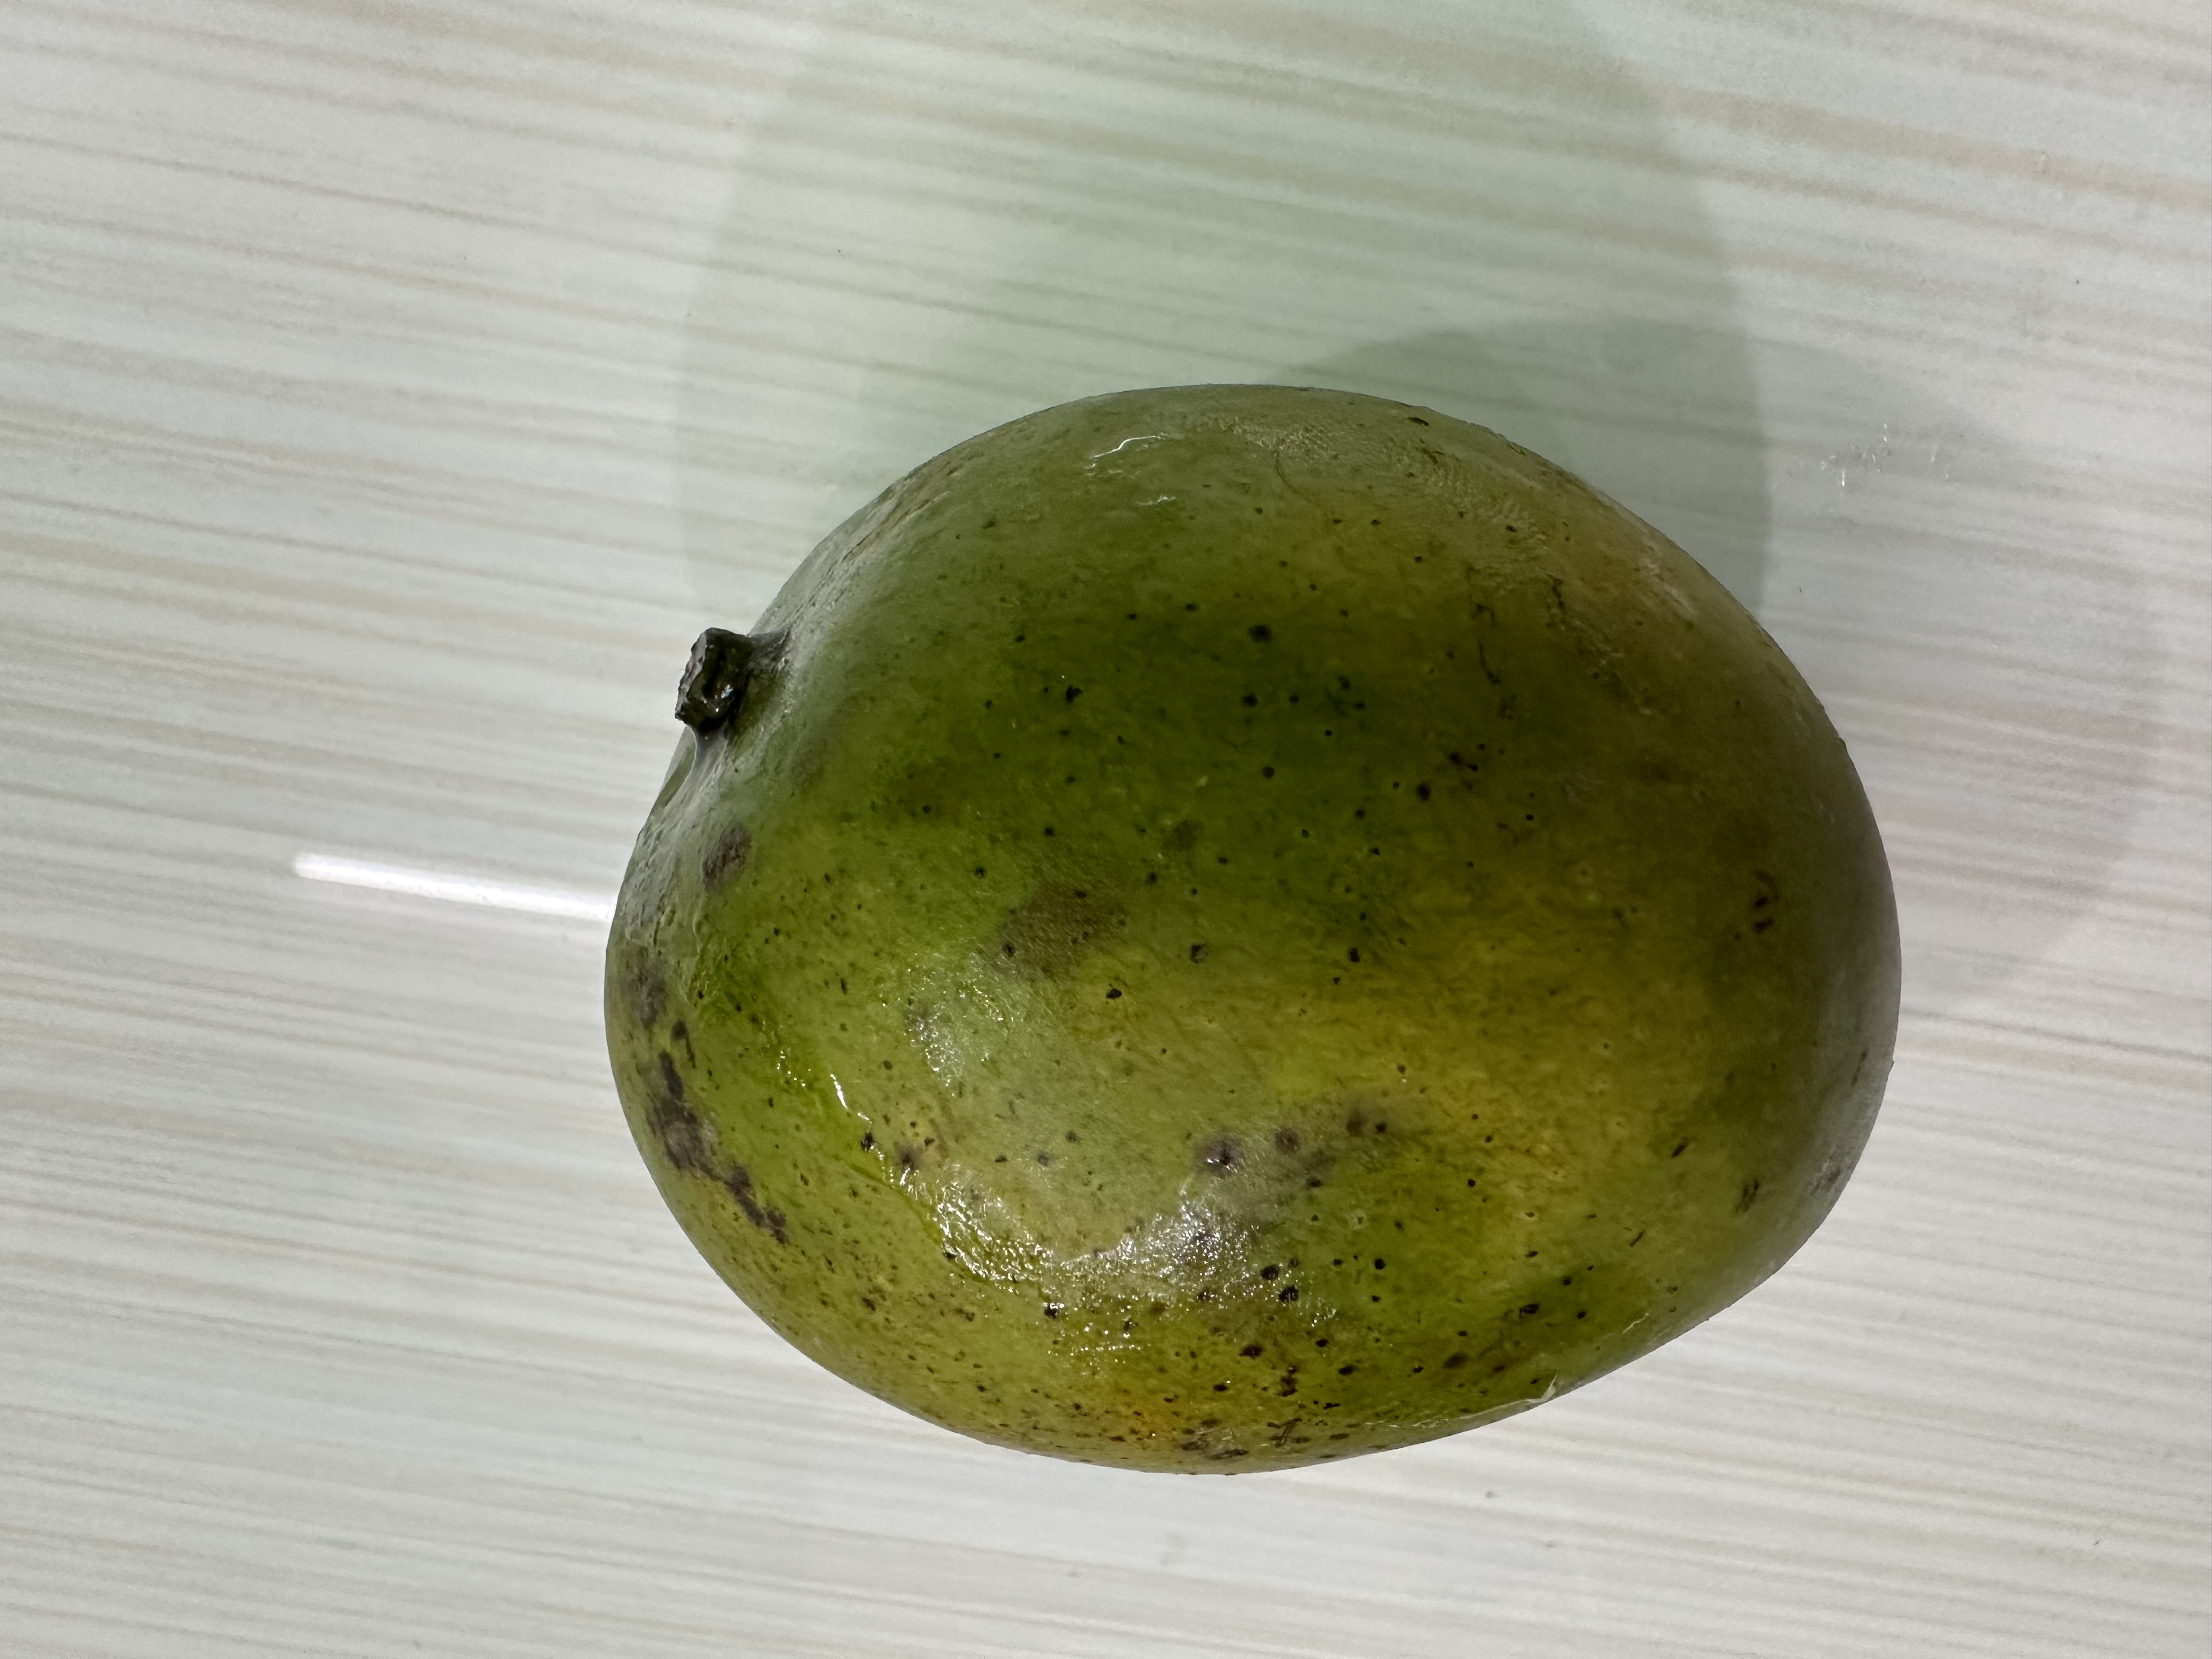
Mango variety: Harivanga